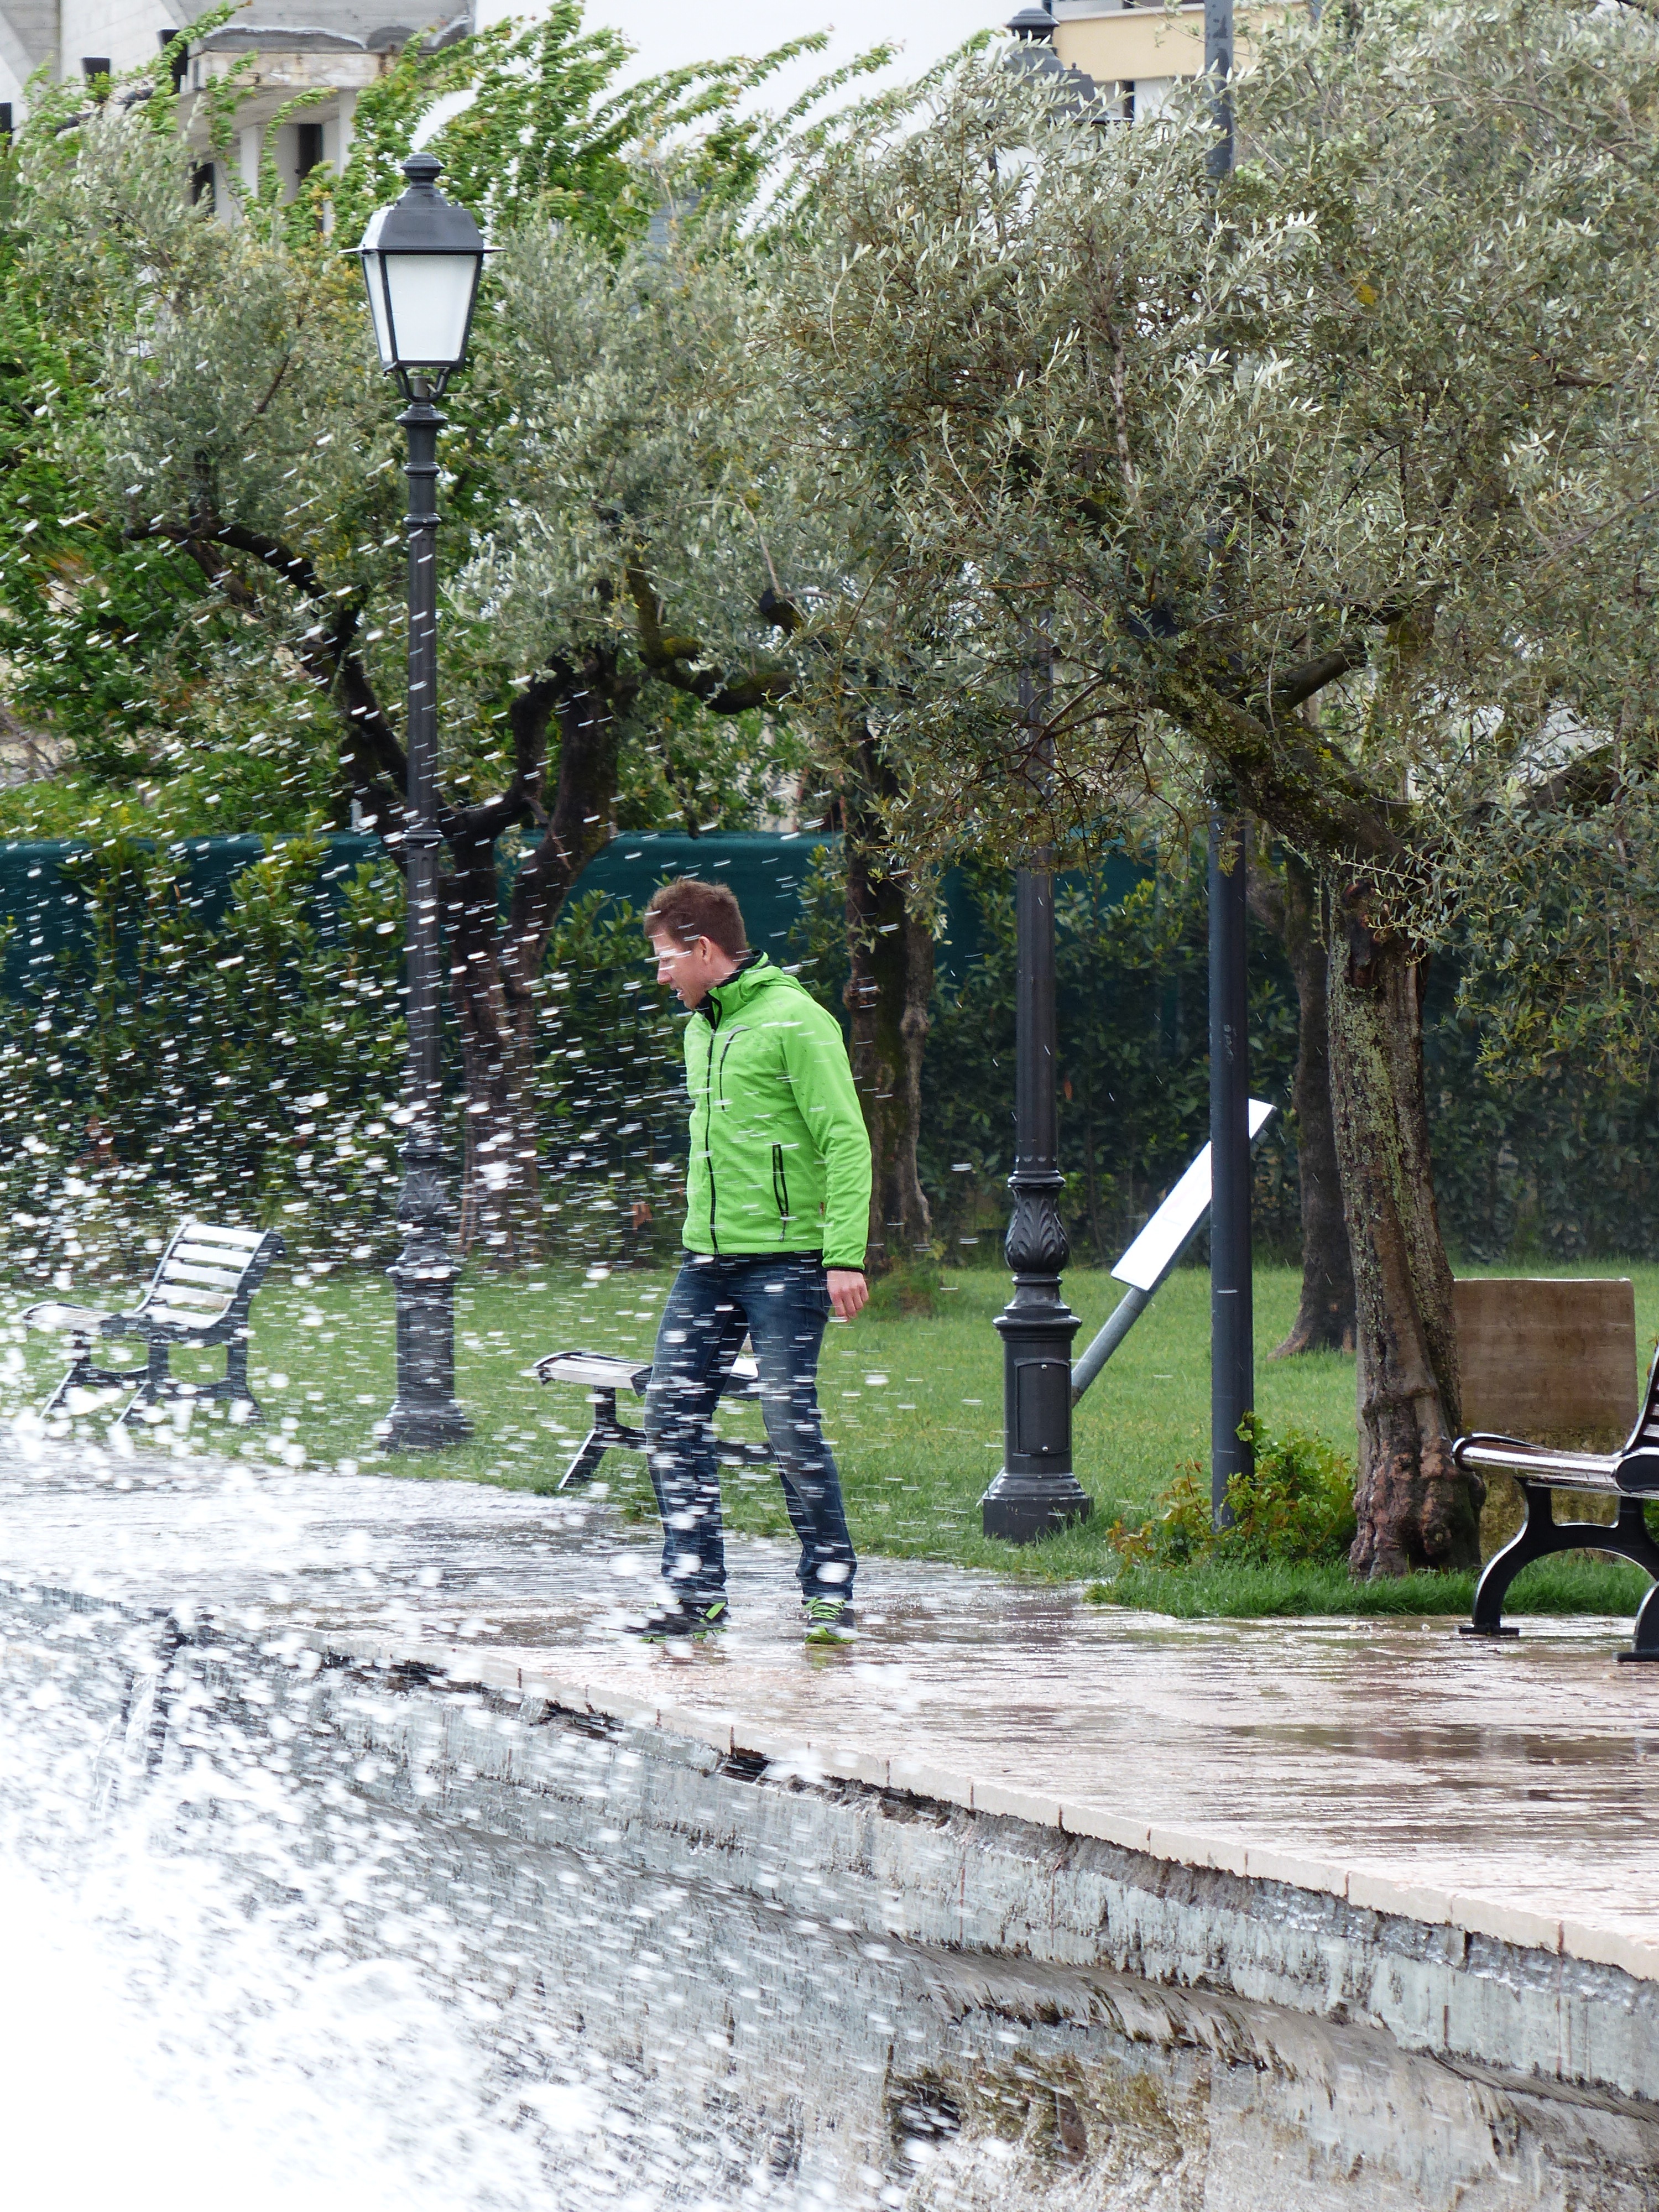
man, tree, water, person, snow, flower, wet, spring, spray, weather, human, garden, garda, promenade, yard, flooded, inject, woody plant